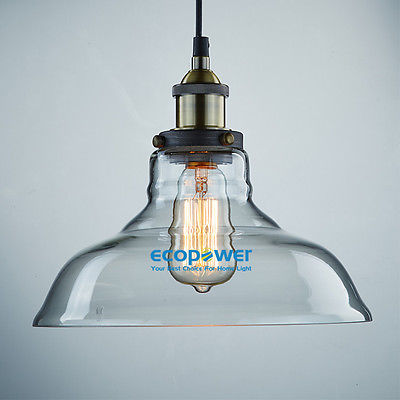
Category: lamp